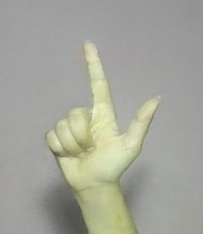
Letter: laam